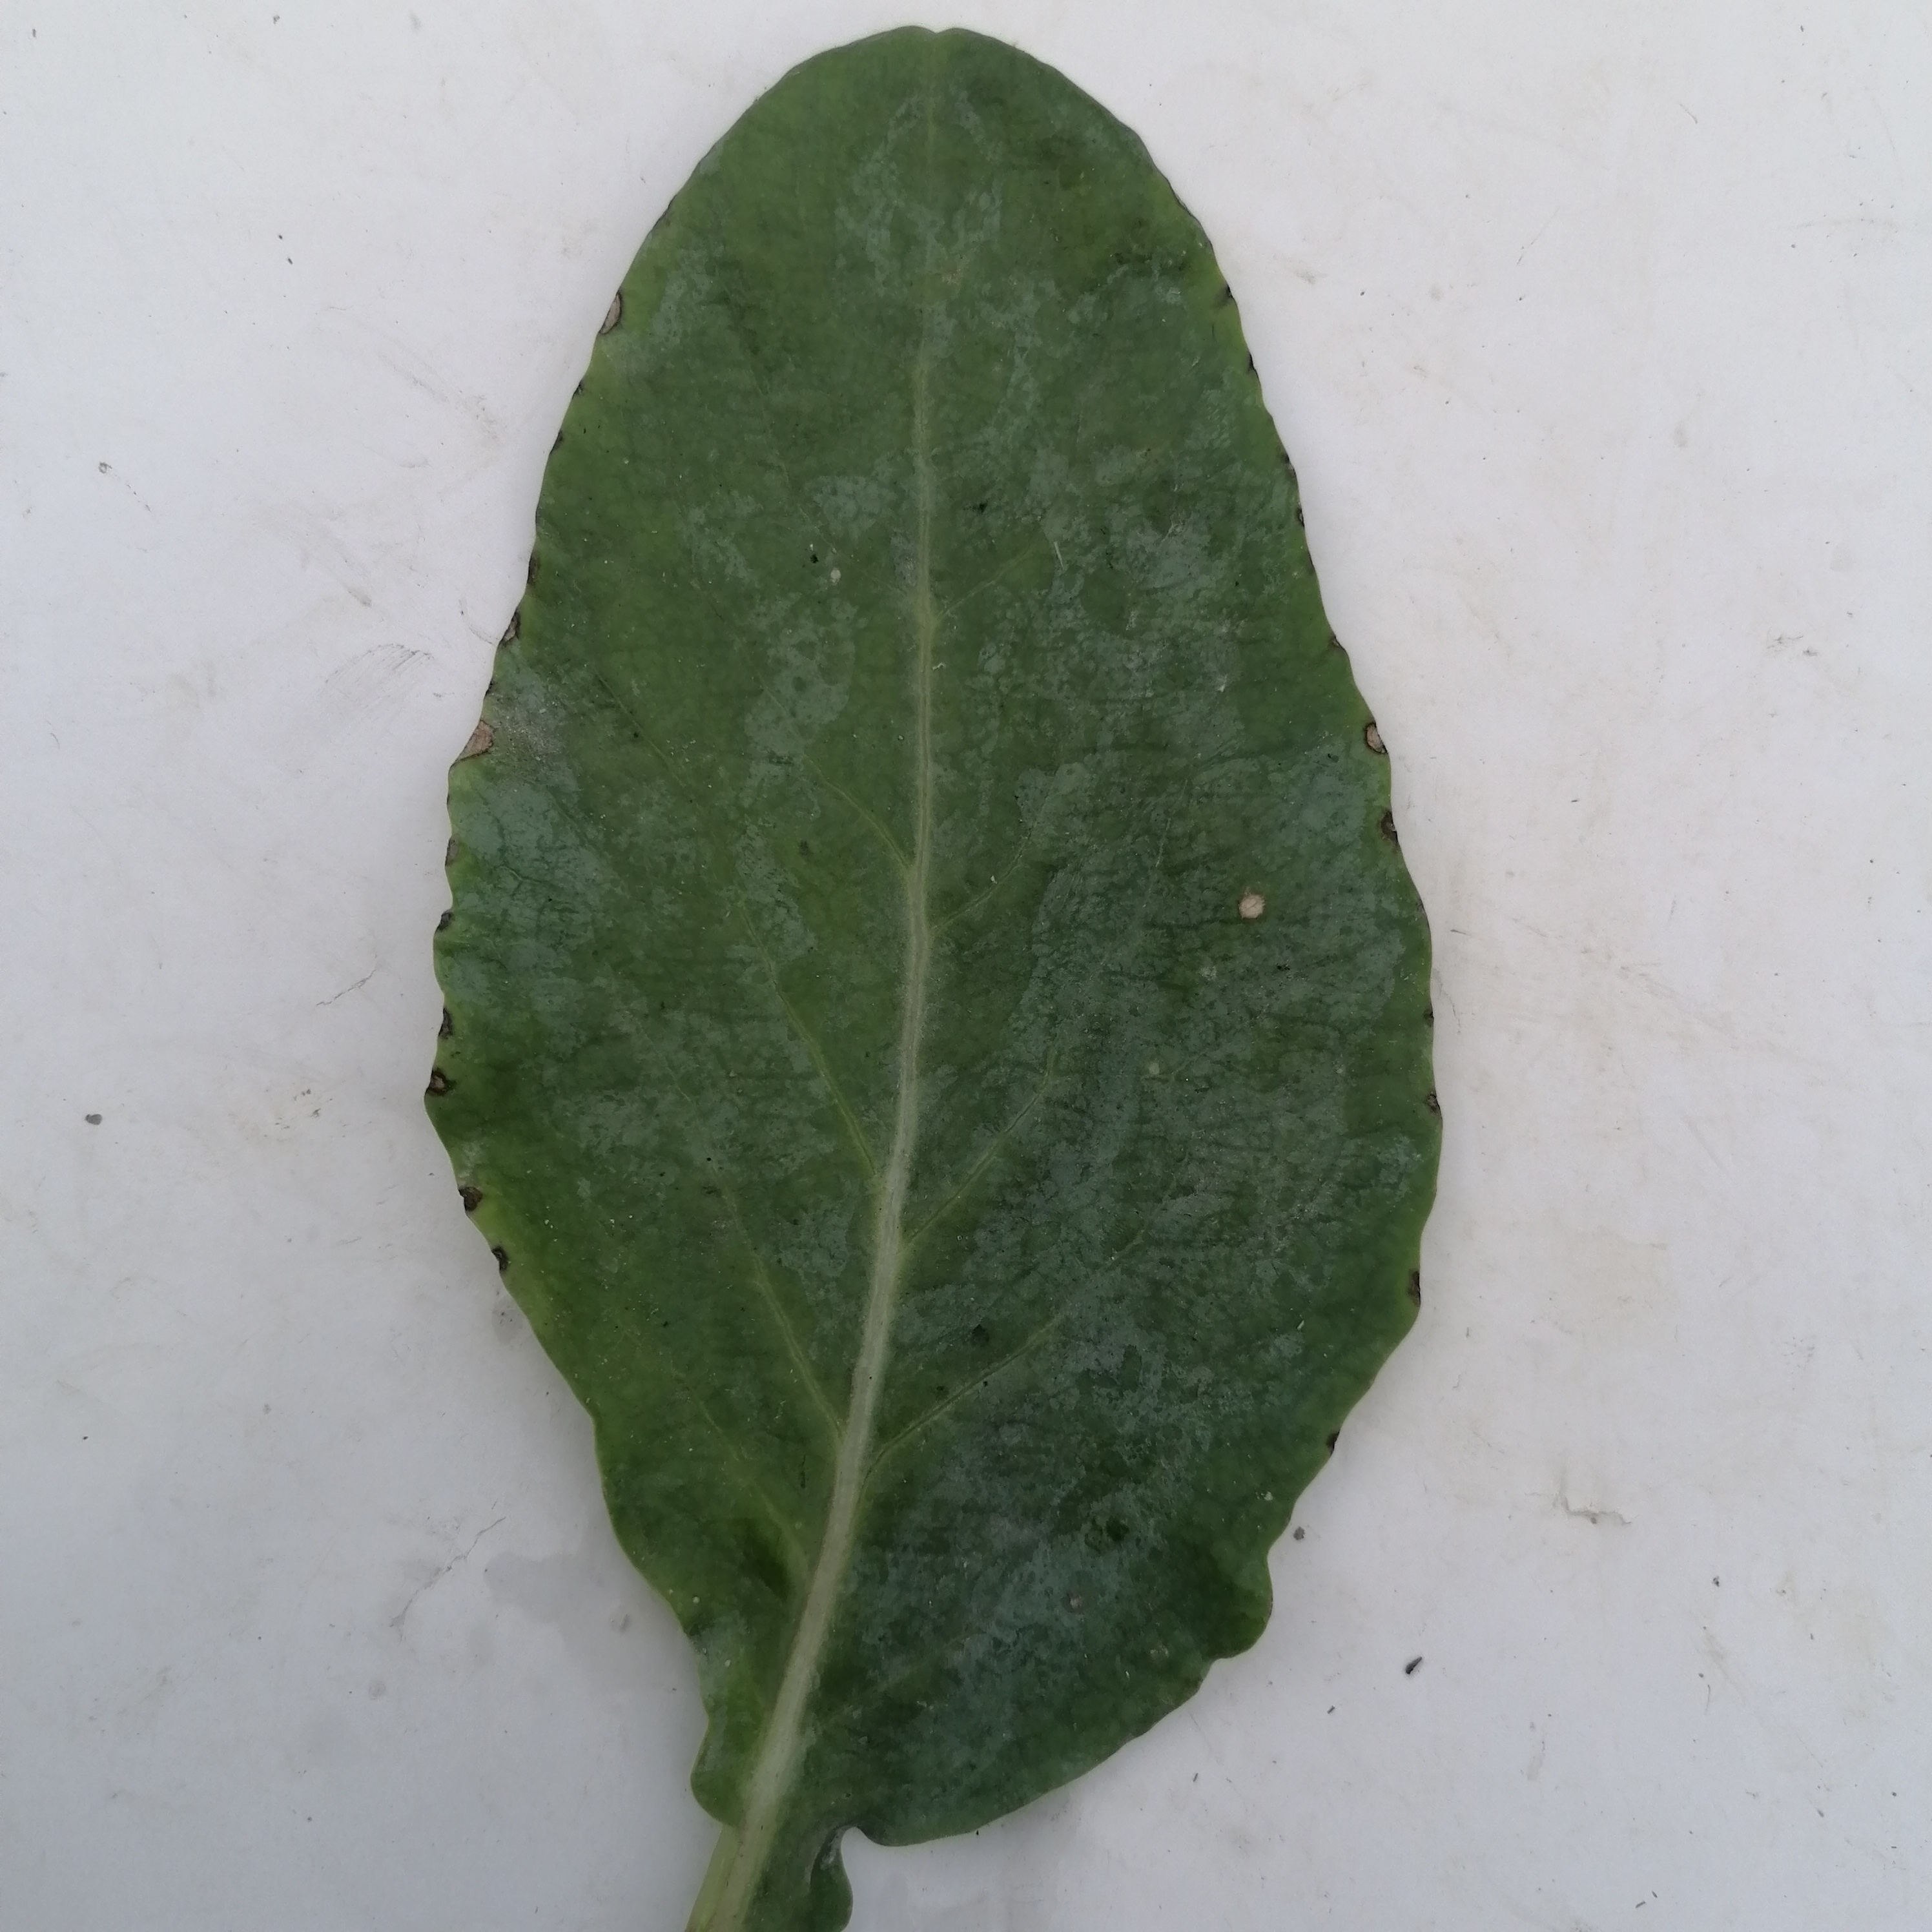
Label: Healthy